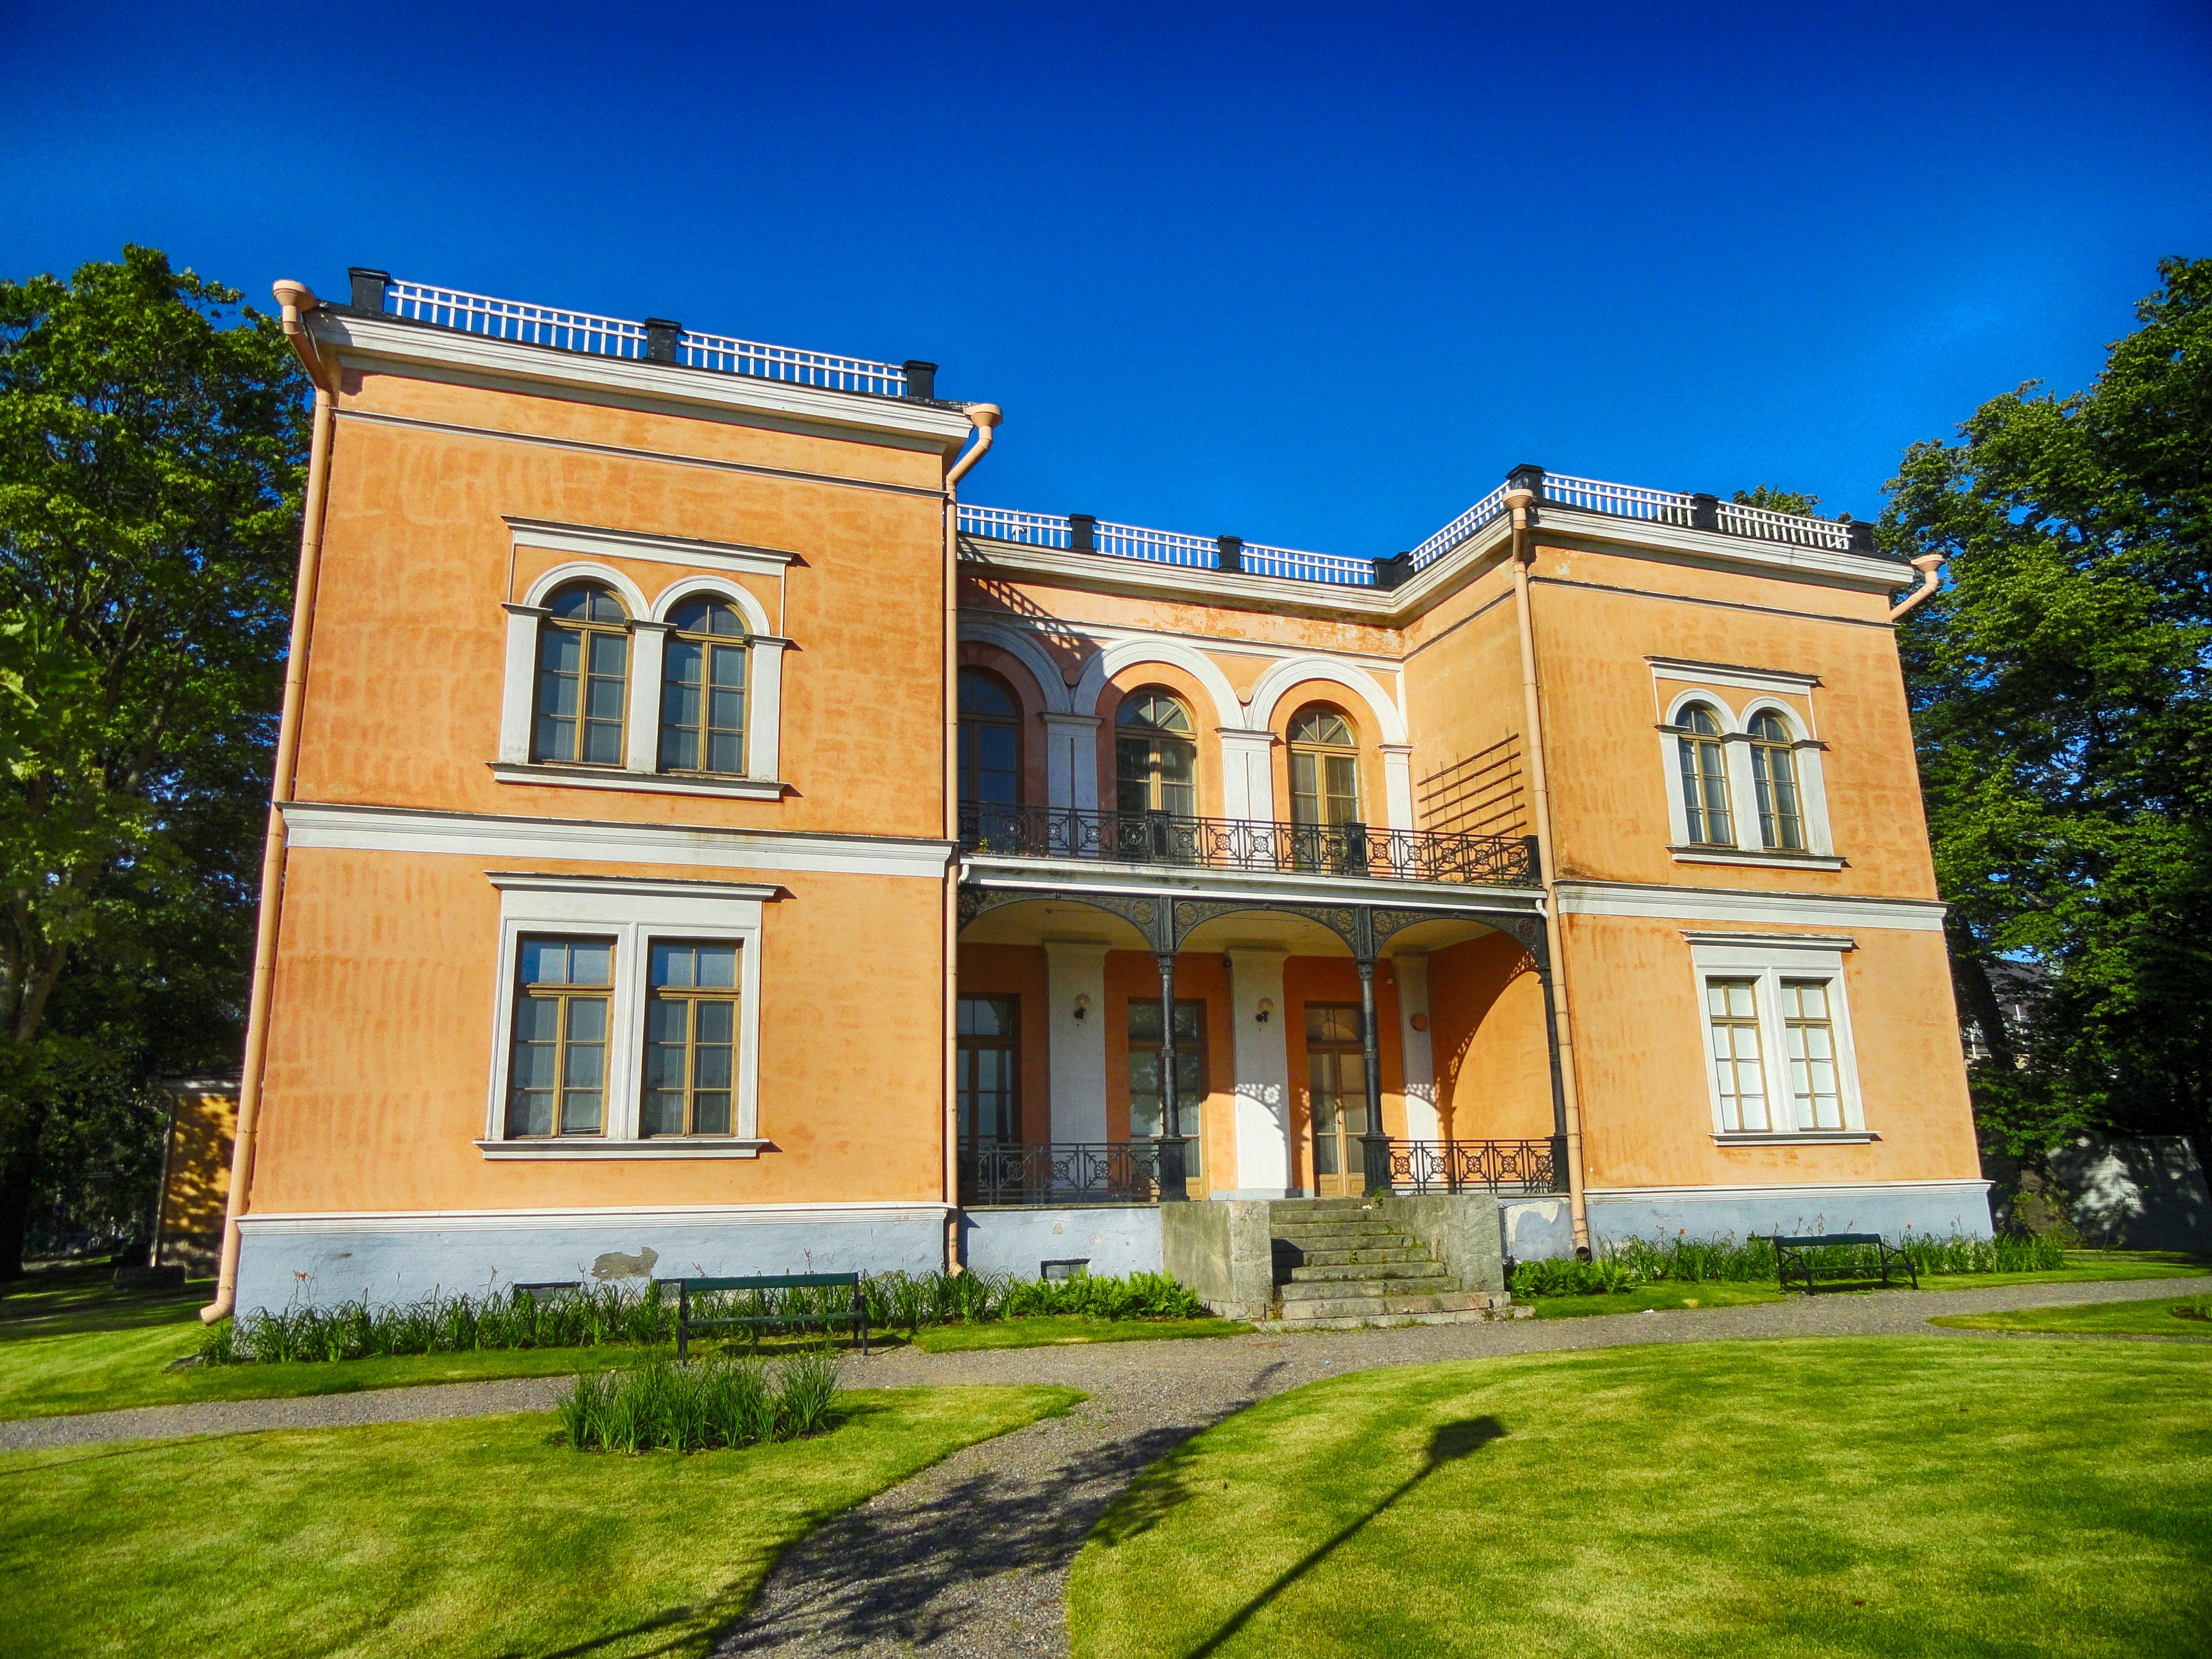
architecture, mansion, house, building, chateau, palace, home, neighborhood, suburban, landmark, facade, residence, property, exterior, residential, family, hdr, real, finland, estate, courthouse, neighbourhood, stately home, classical architecture, residential area